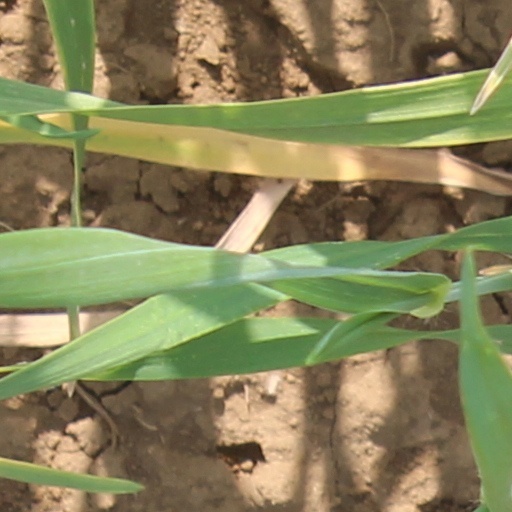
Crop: wheat